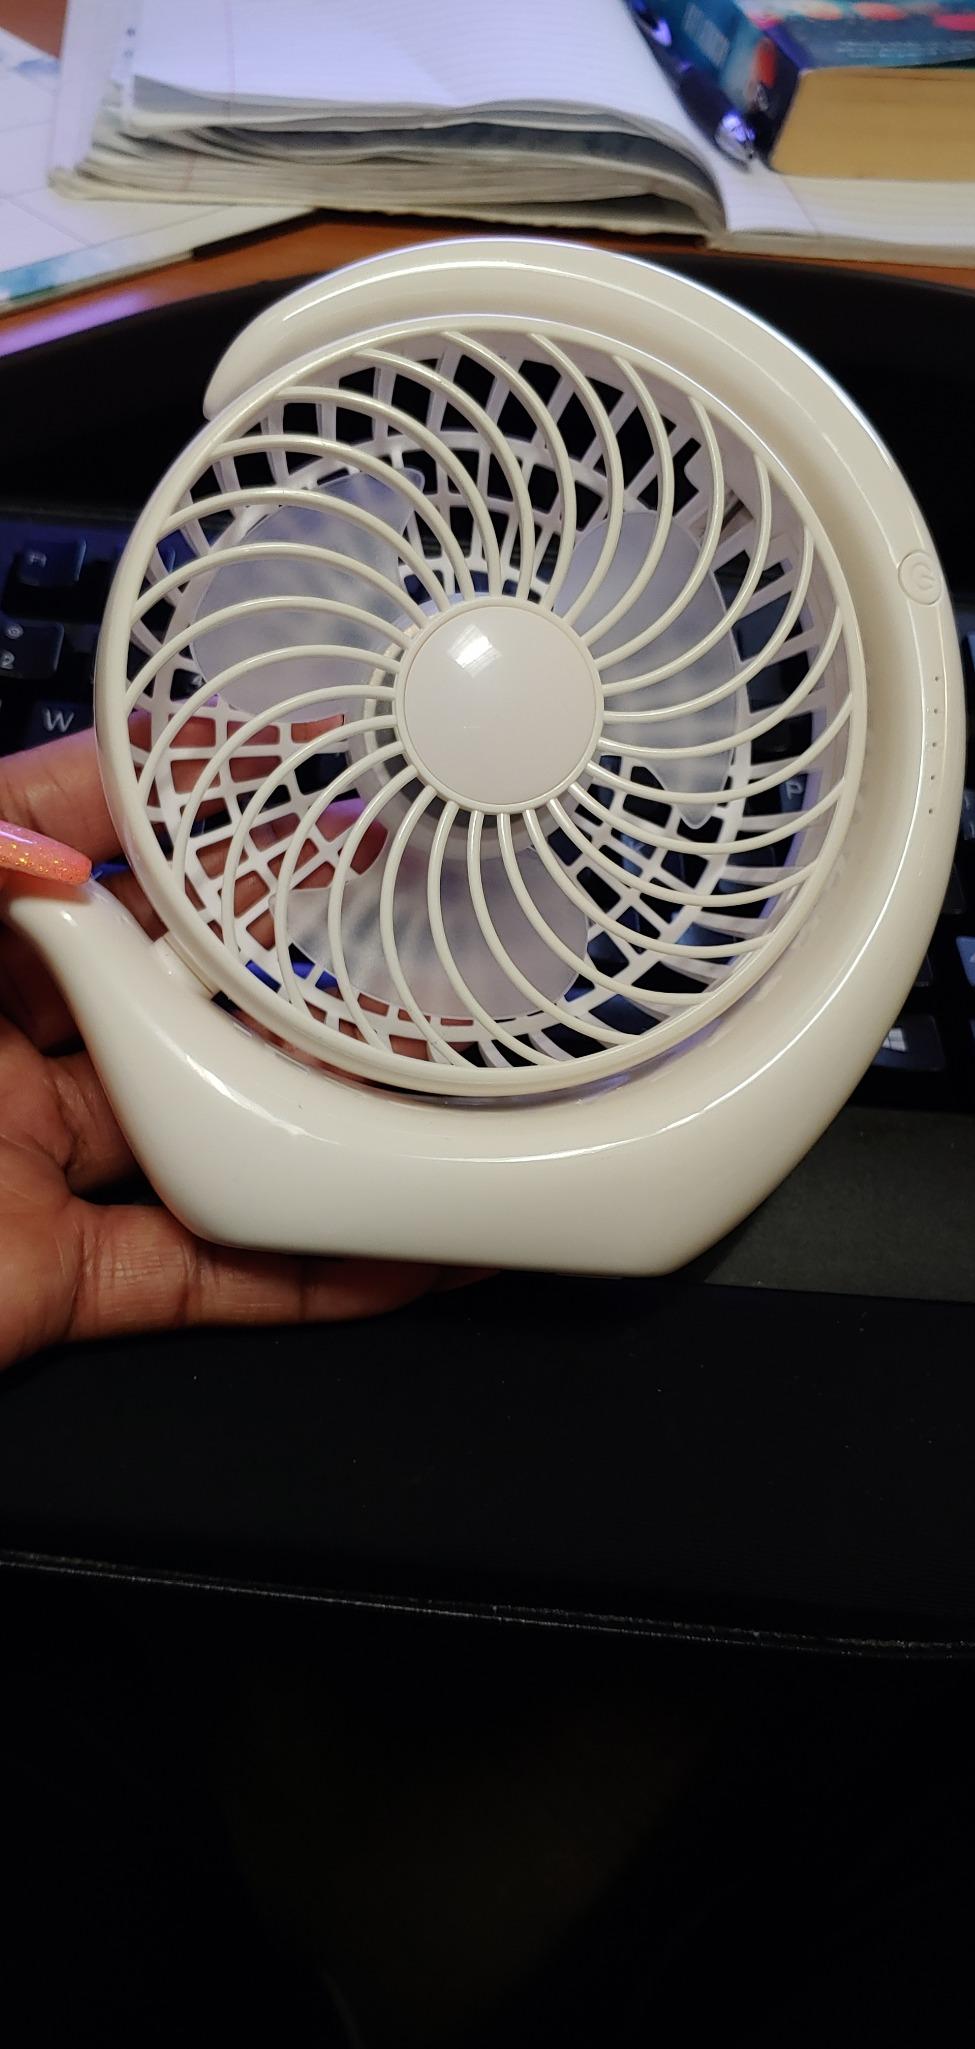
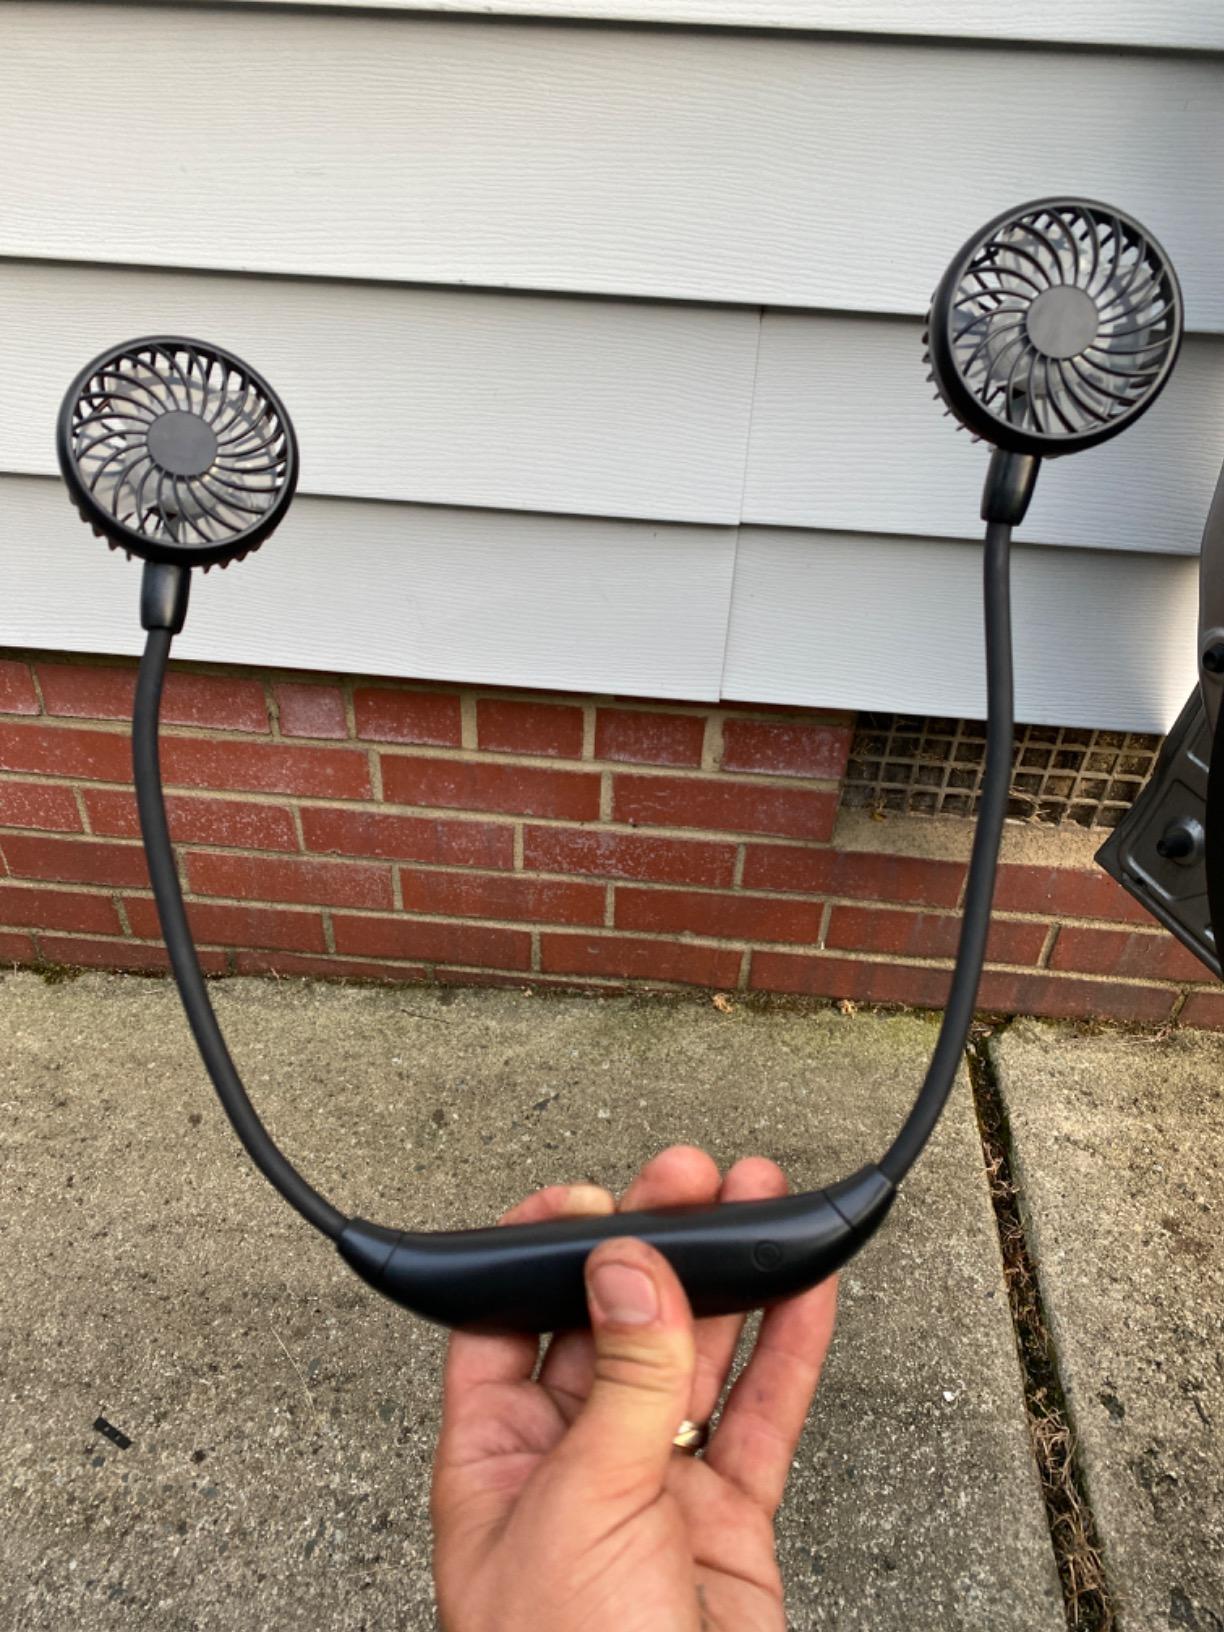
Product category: fan
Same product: no